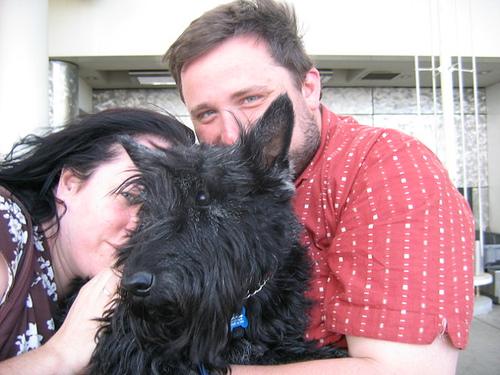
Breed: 206-n000037-Scotch_terrier